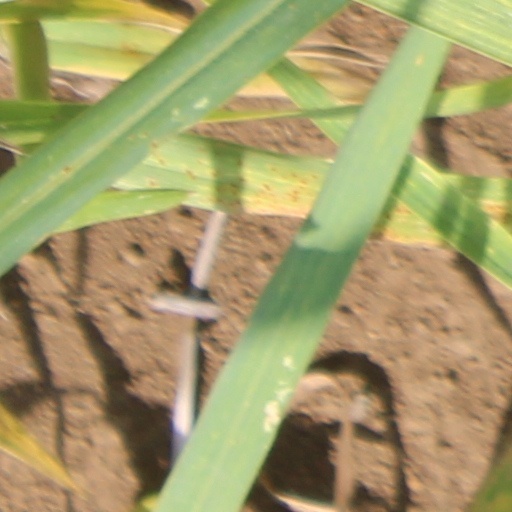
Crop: wheat